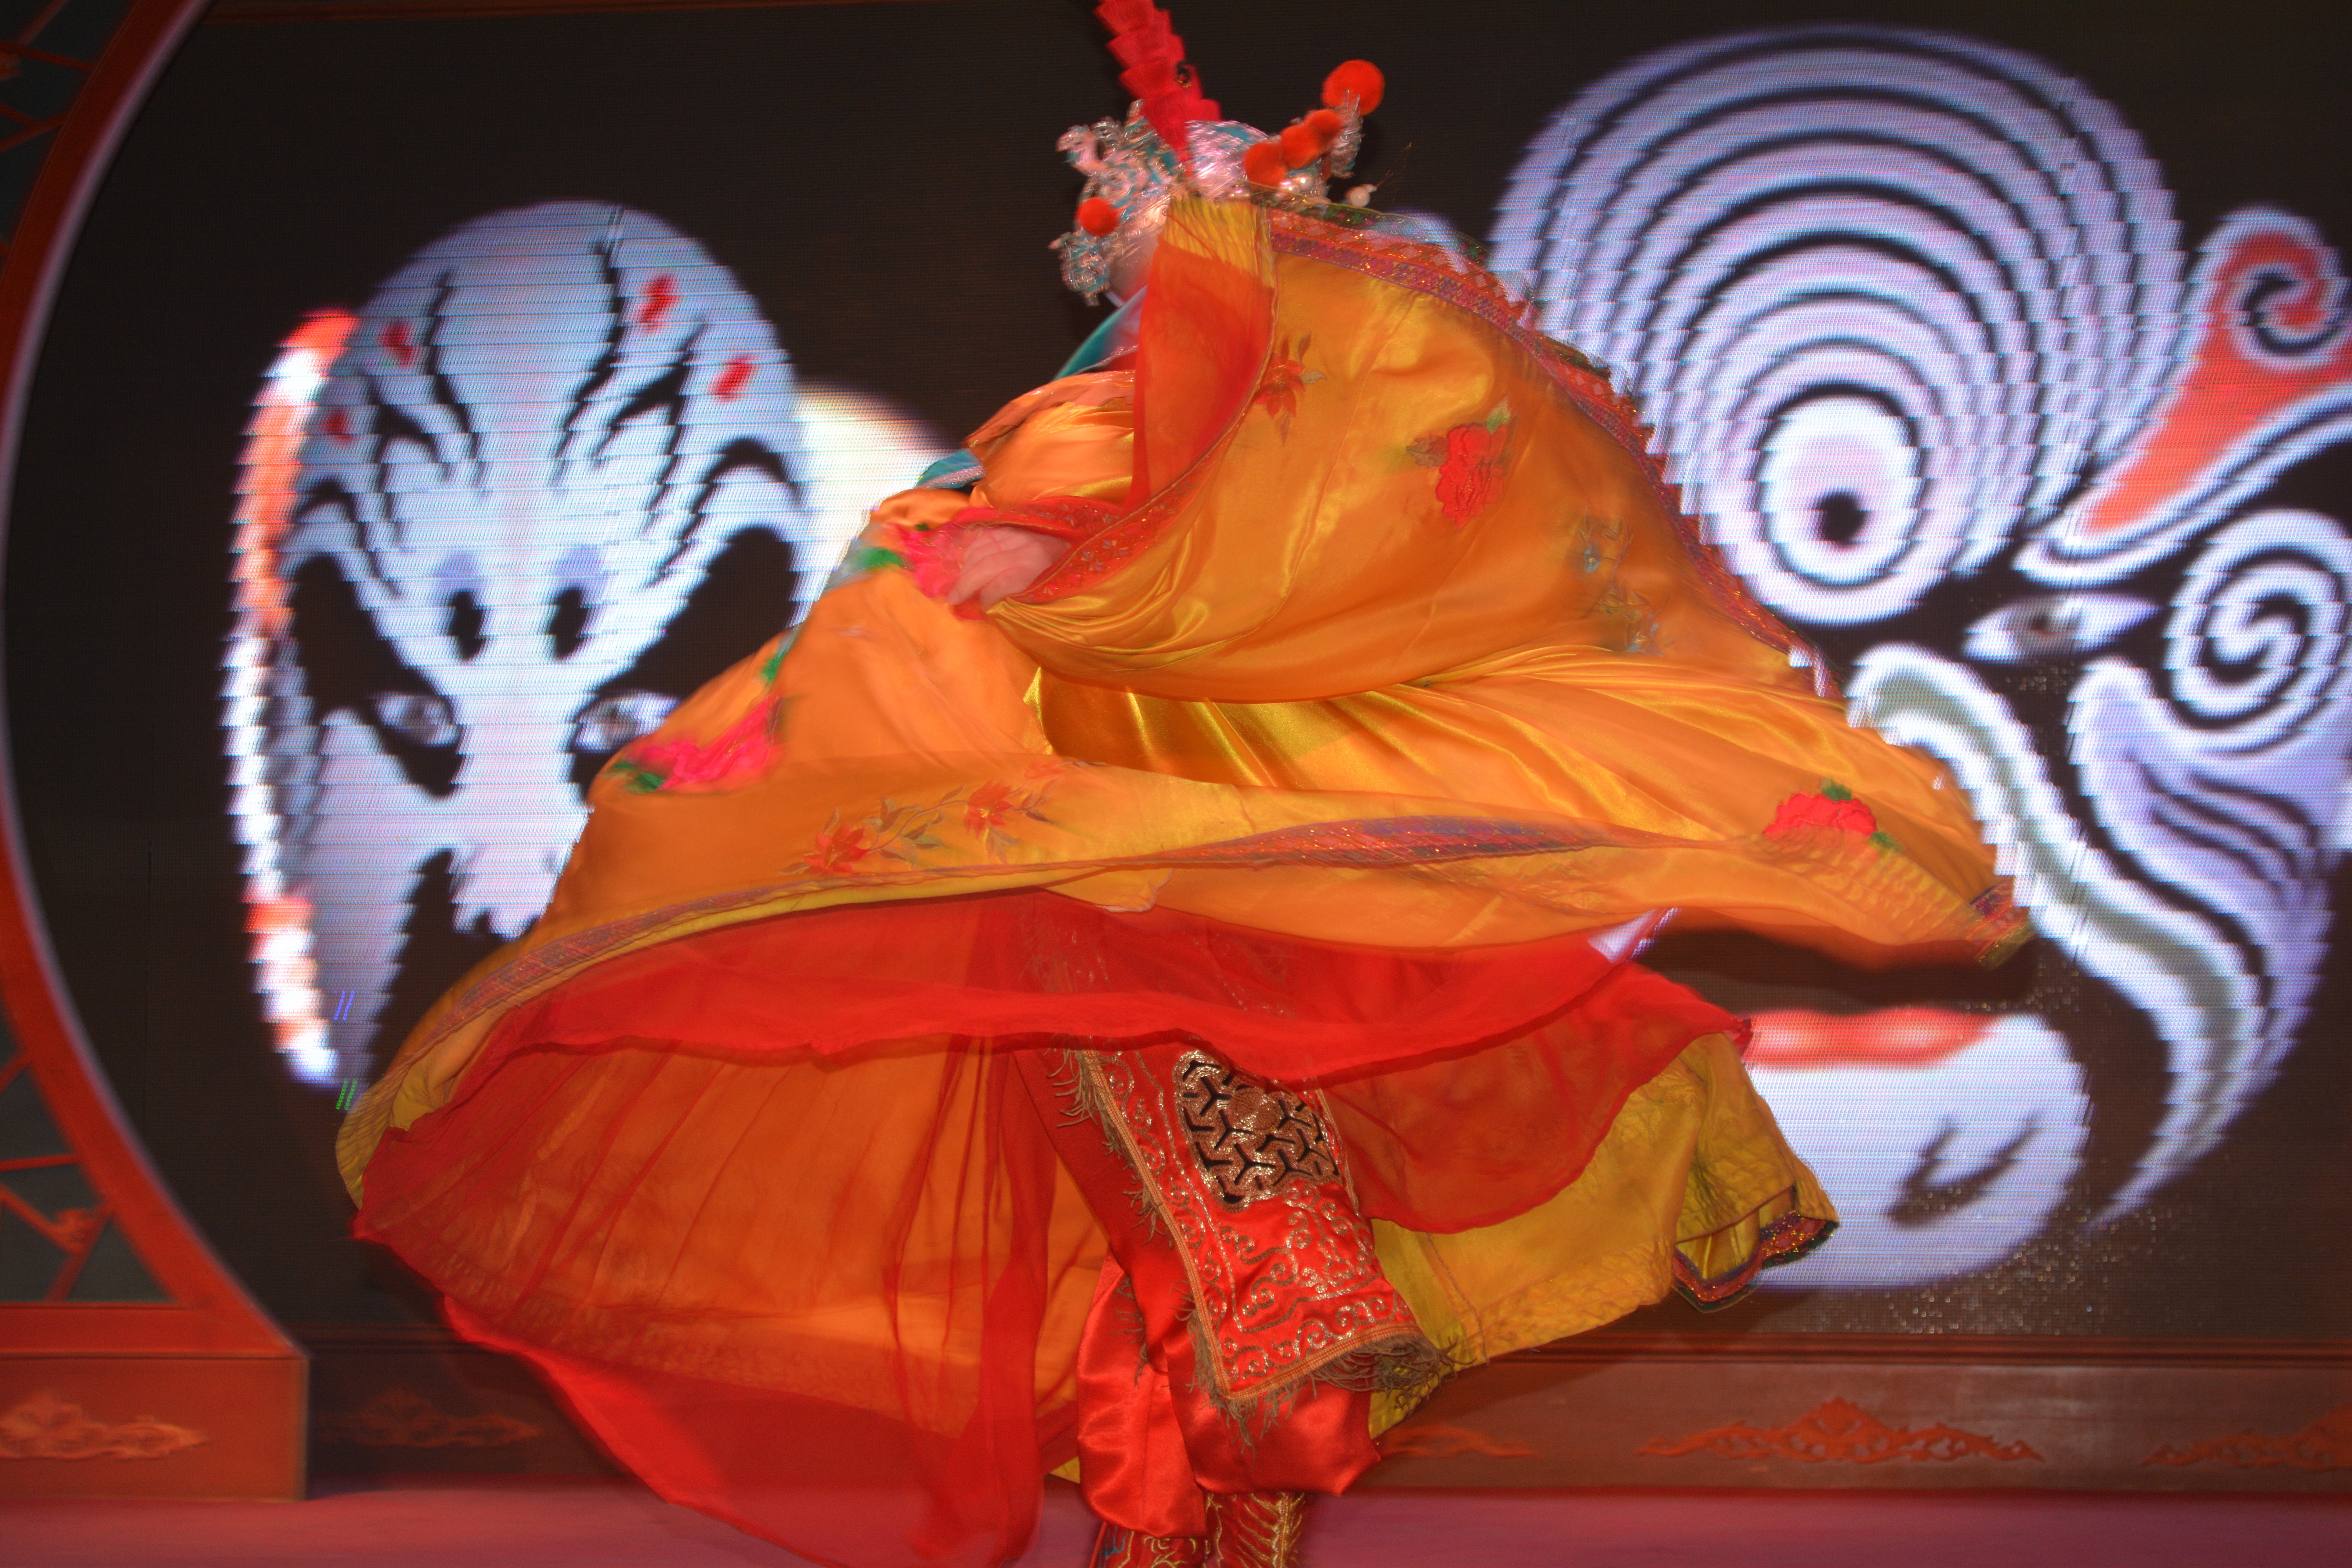
flower, dance, color, art, temple, performance, performing arts